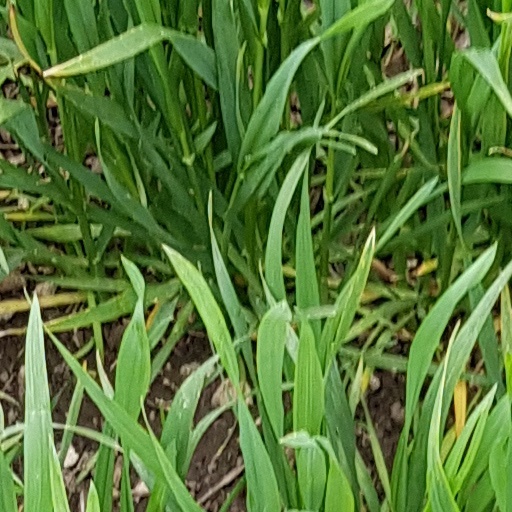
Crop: wheat